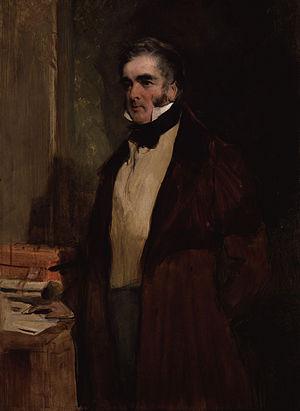
Cette page dresse la liste des Premiers ministres du Royaume-Uni par ordre chronologique depuis le XVIIIᵉ siècle.